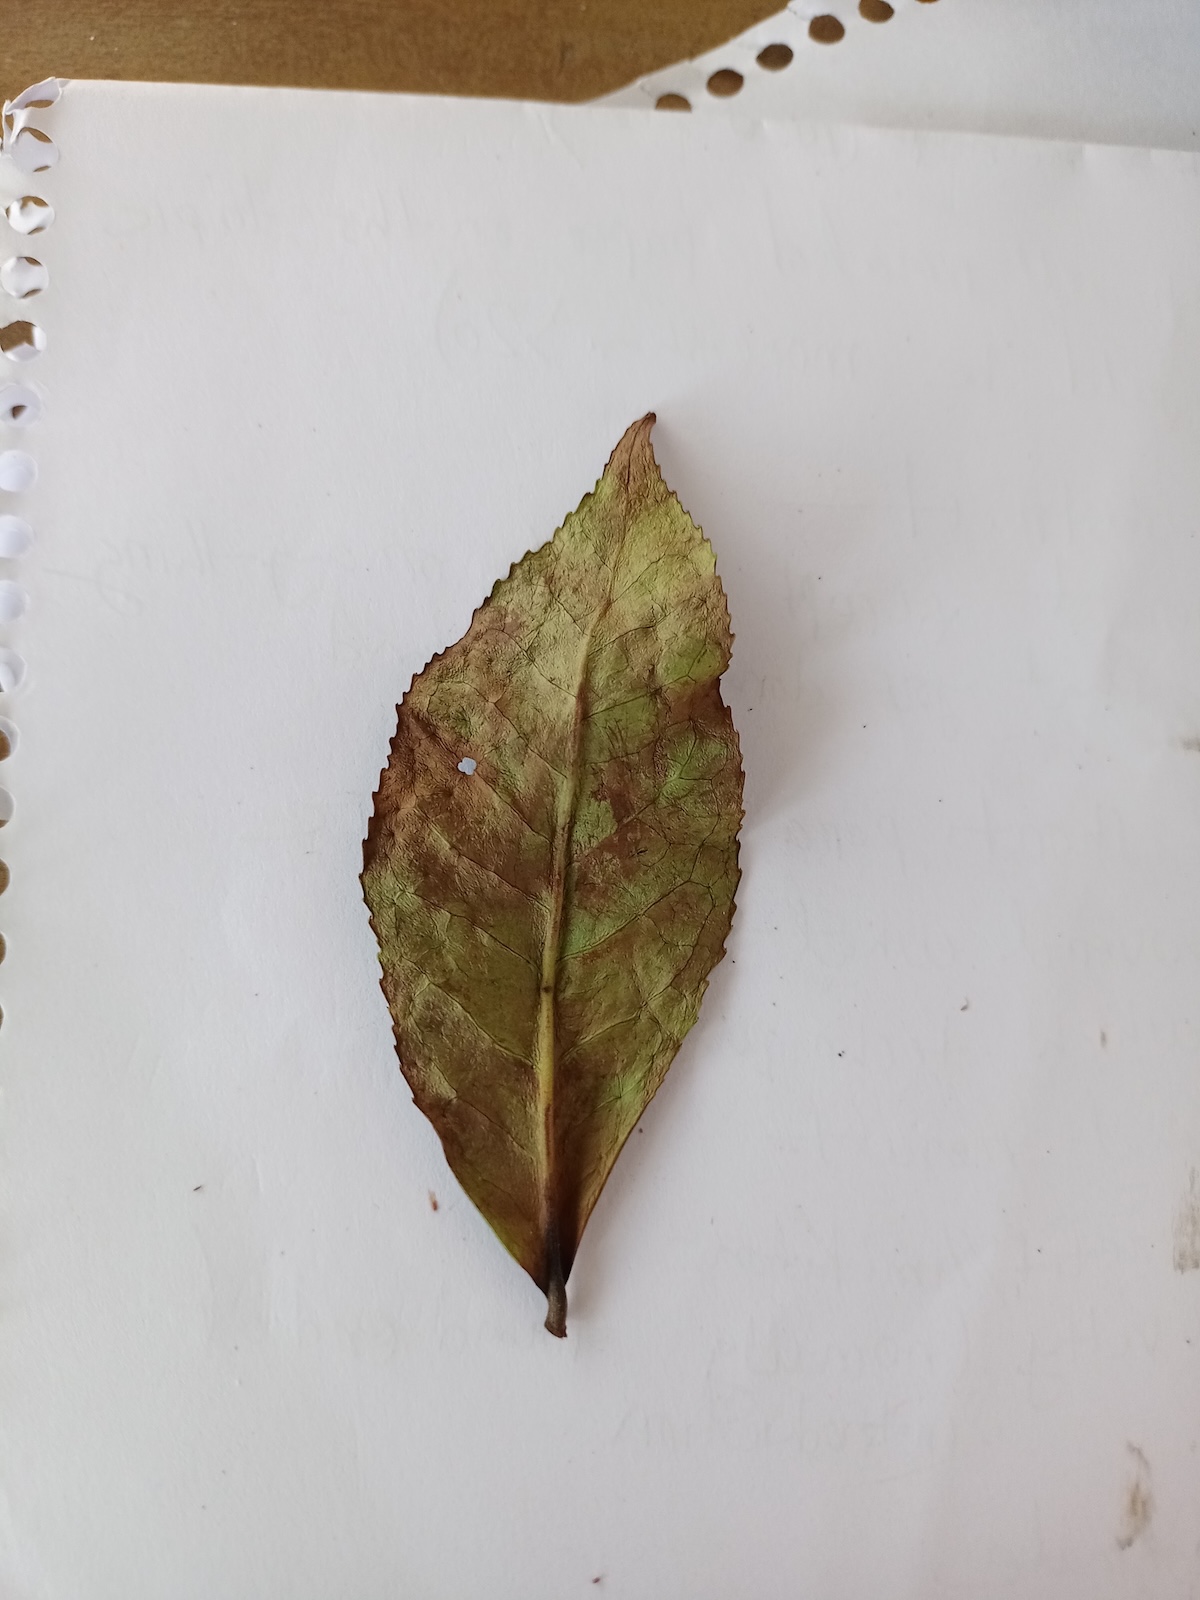
Label: Red spider